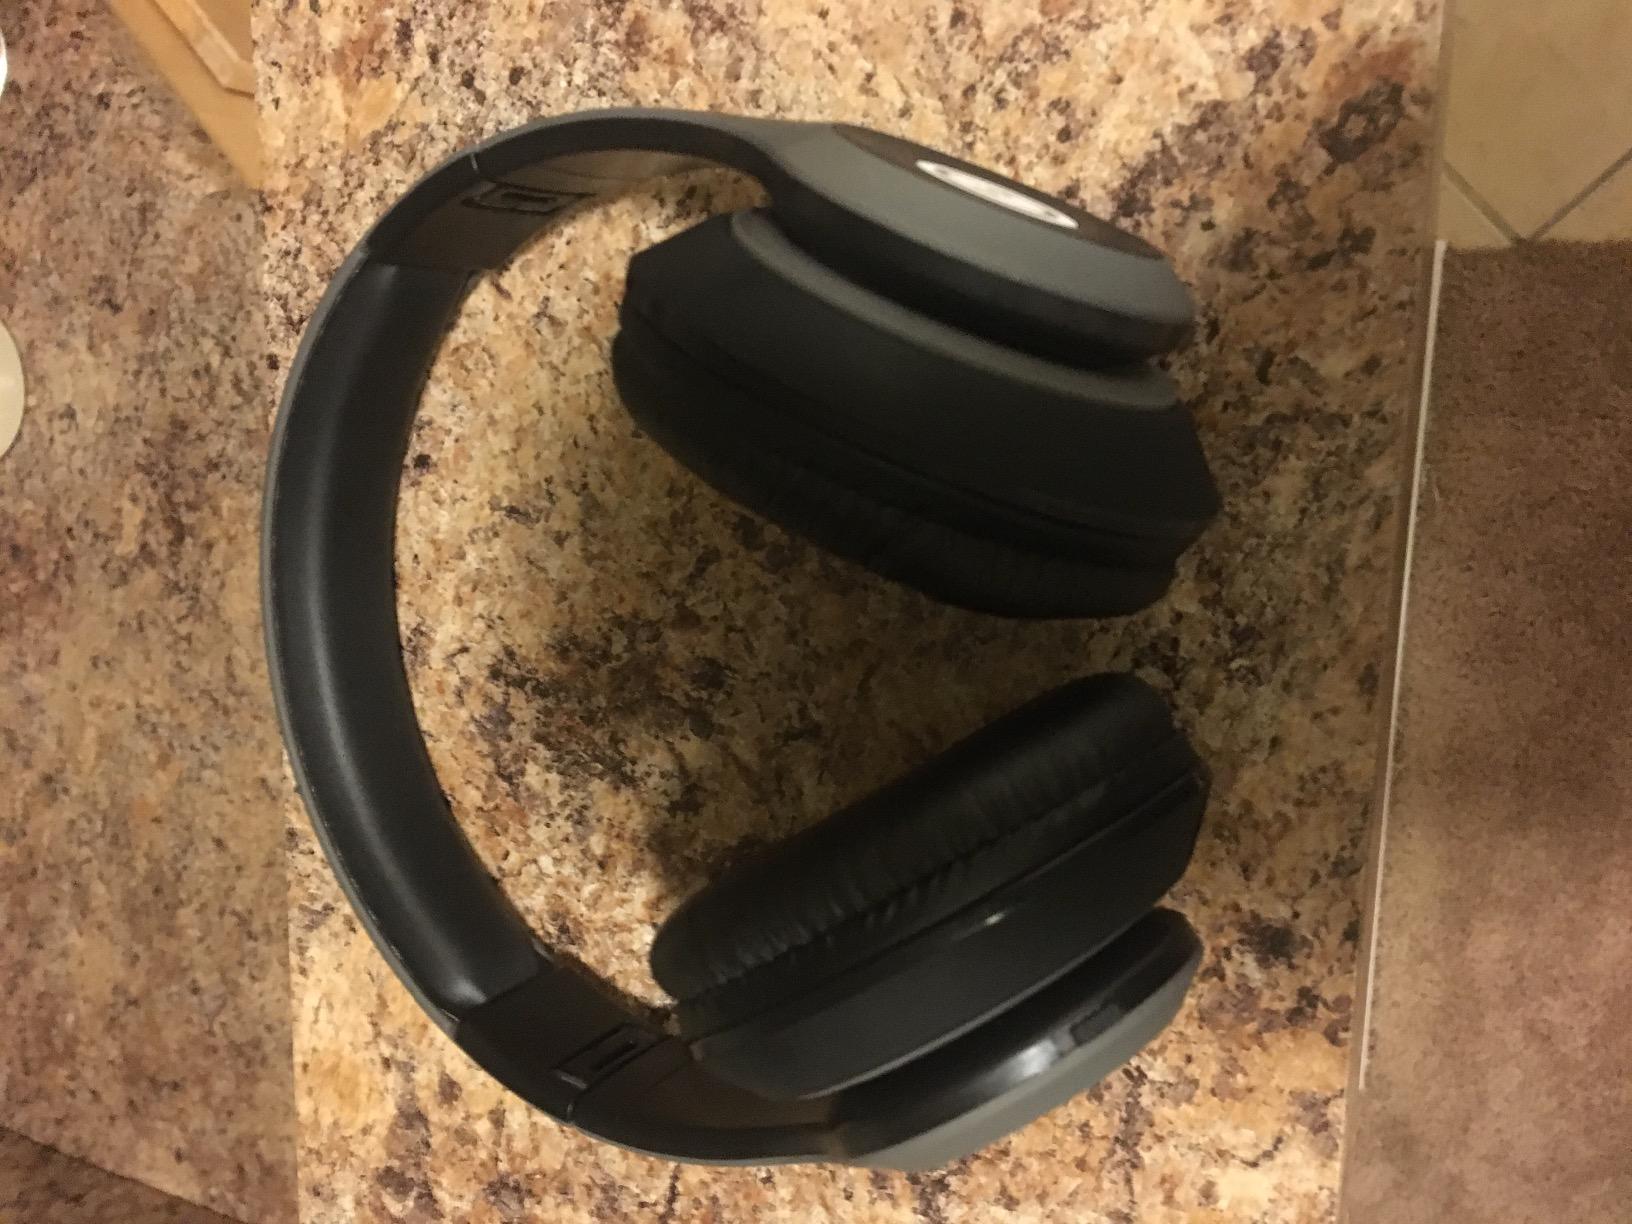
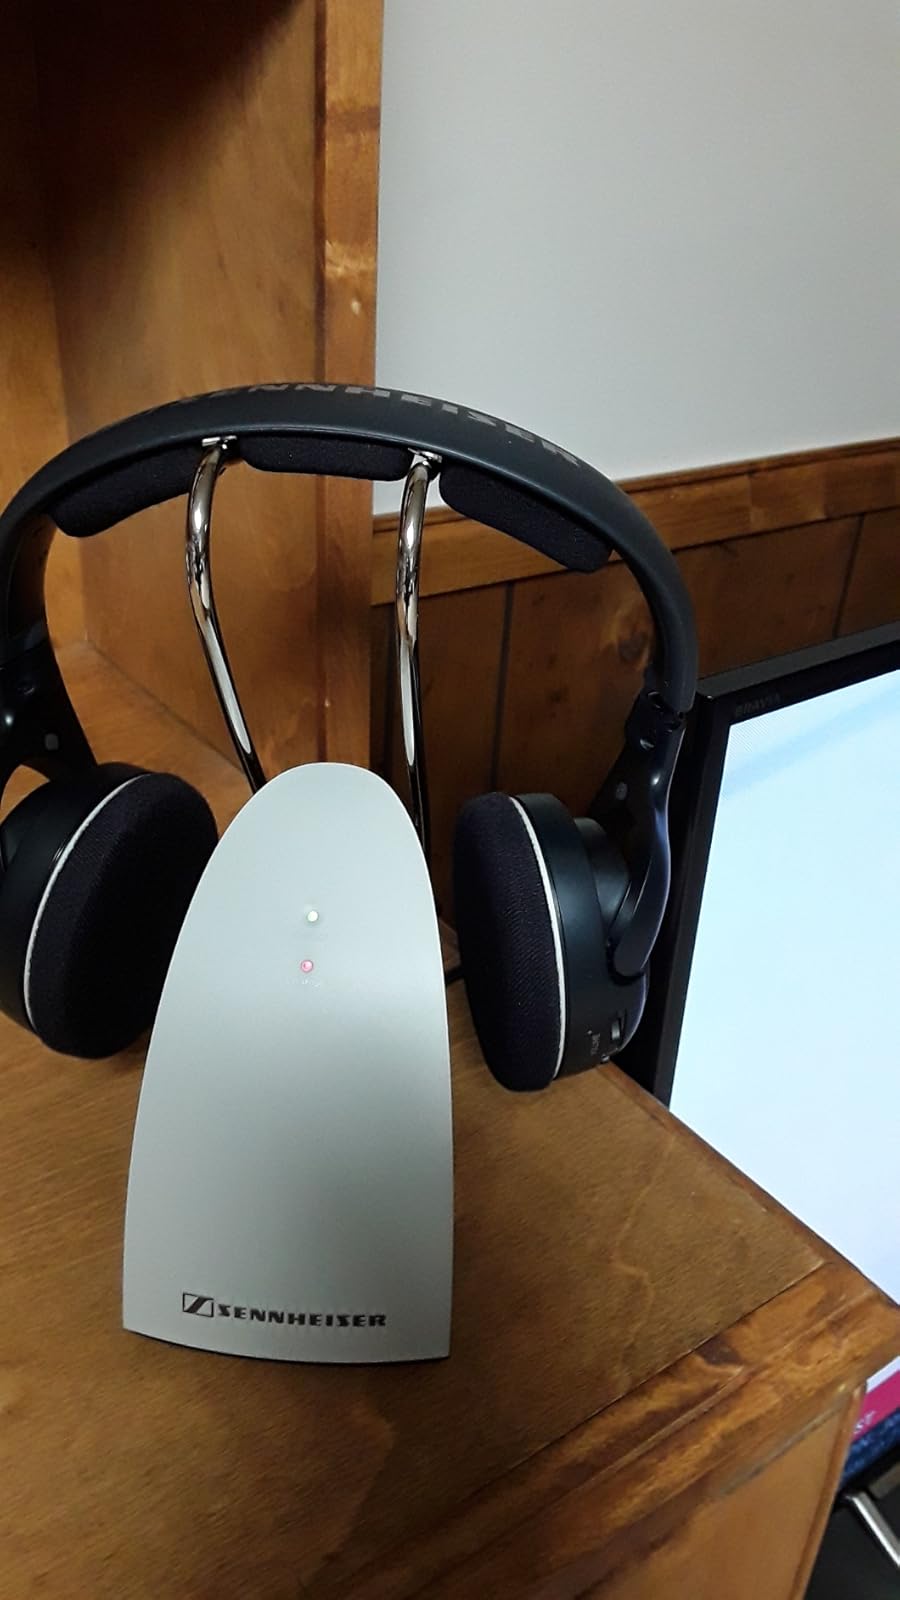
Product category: headphones
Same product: no